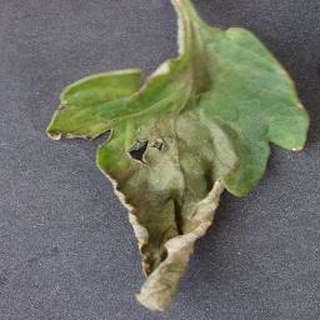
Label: tomato_late_blight